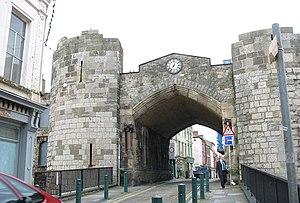
L'enceinte de Caernarfon est une muraille défensive médiévale protégeant la ville de Caernarfon, au pays de Galles.